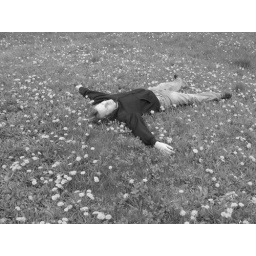
Dandelion dreamin' in black and white